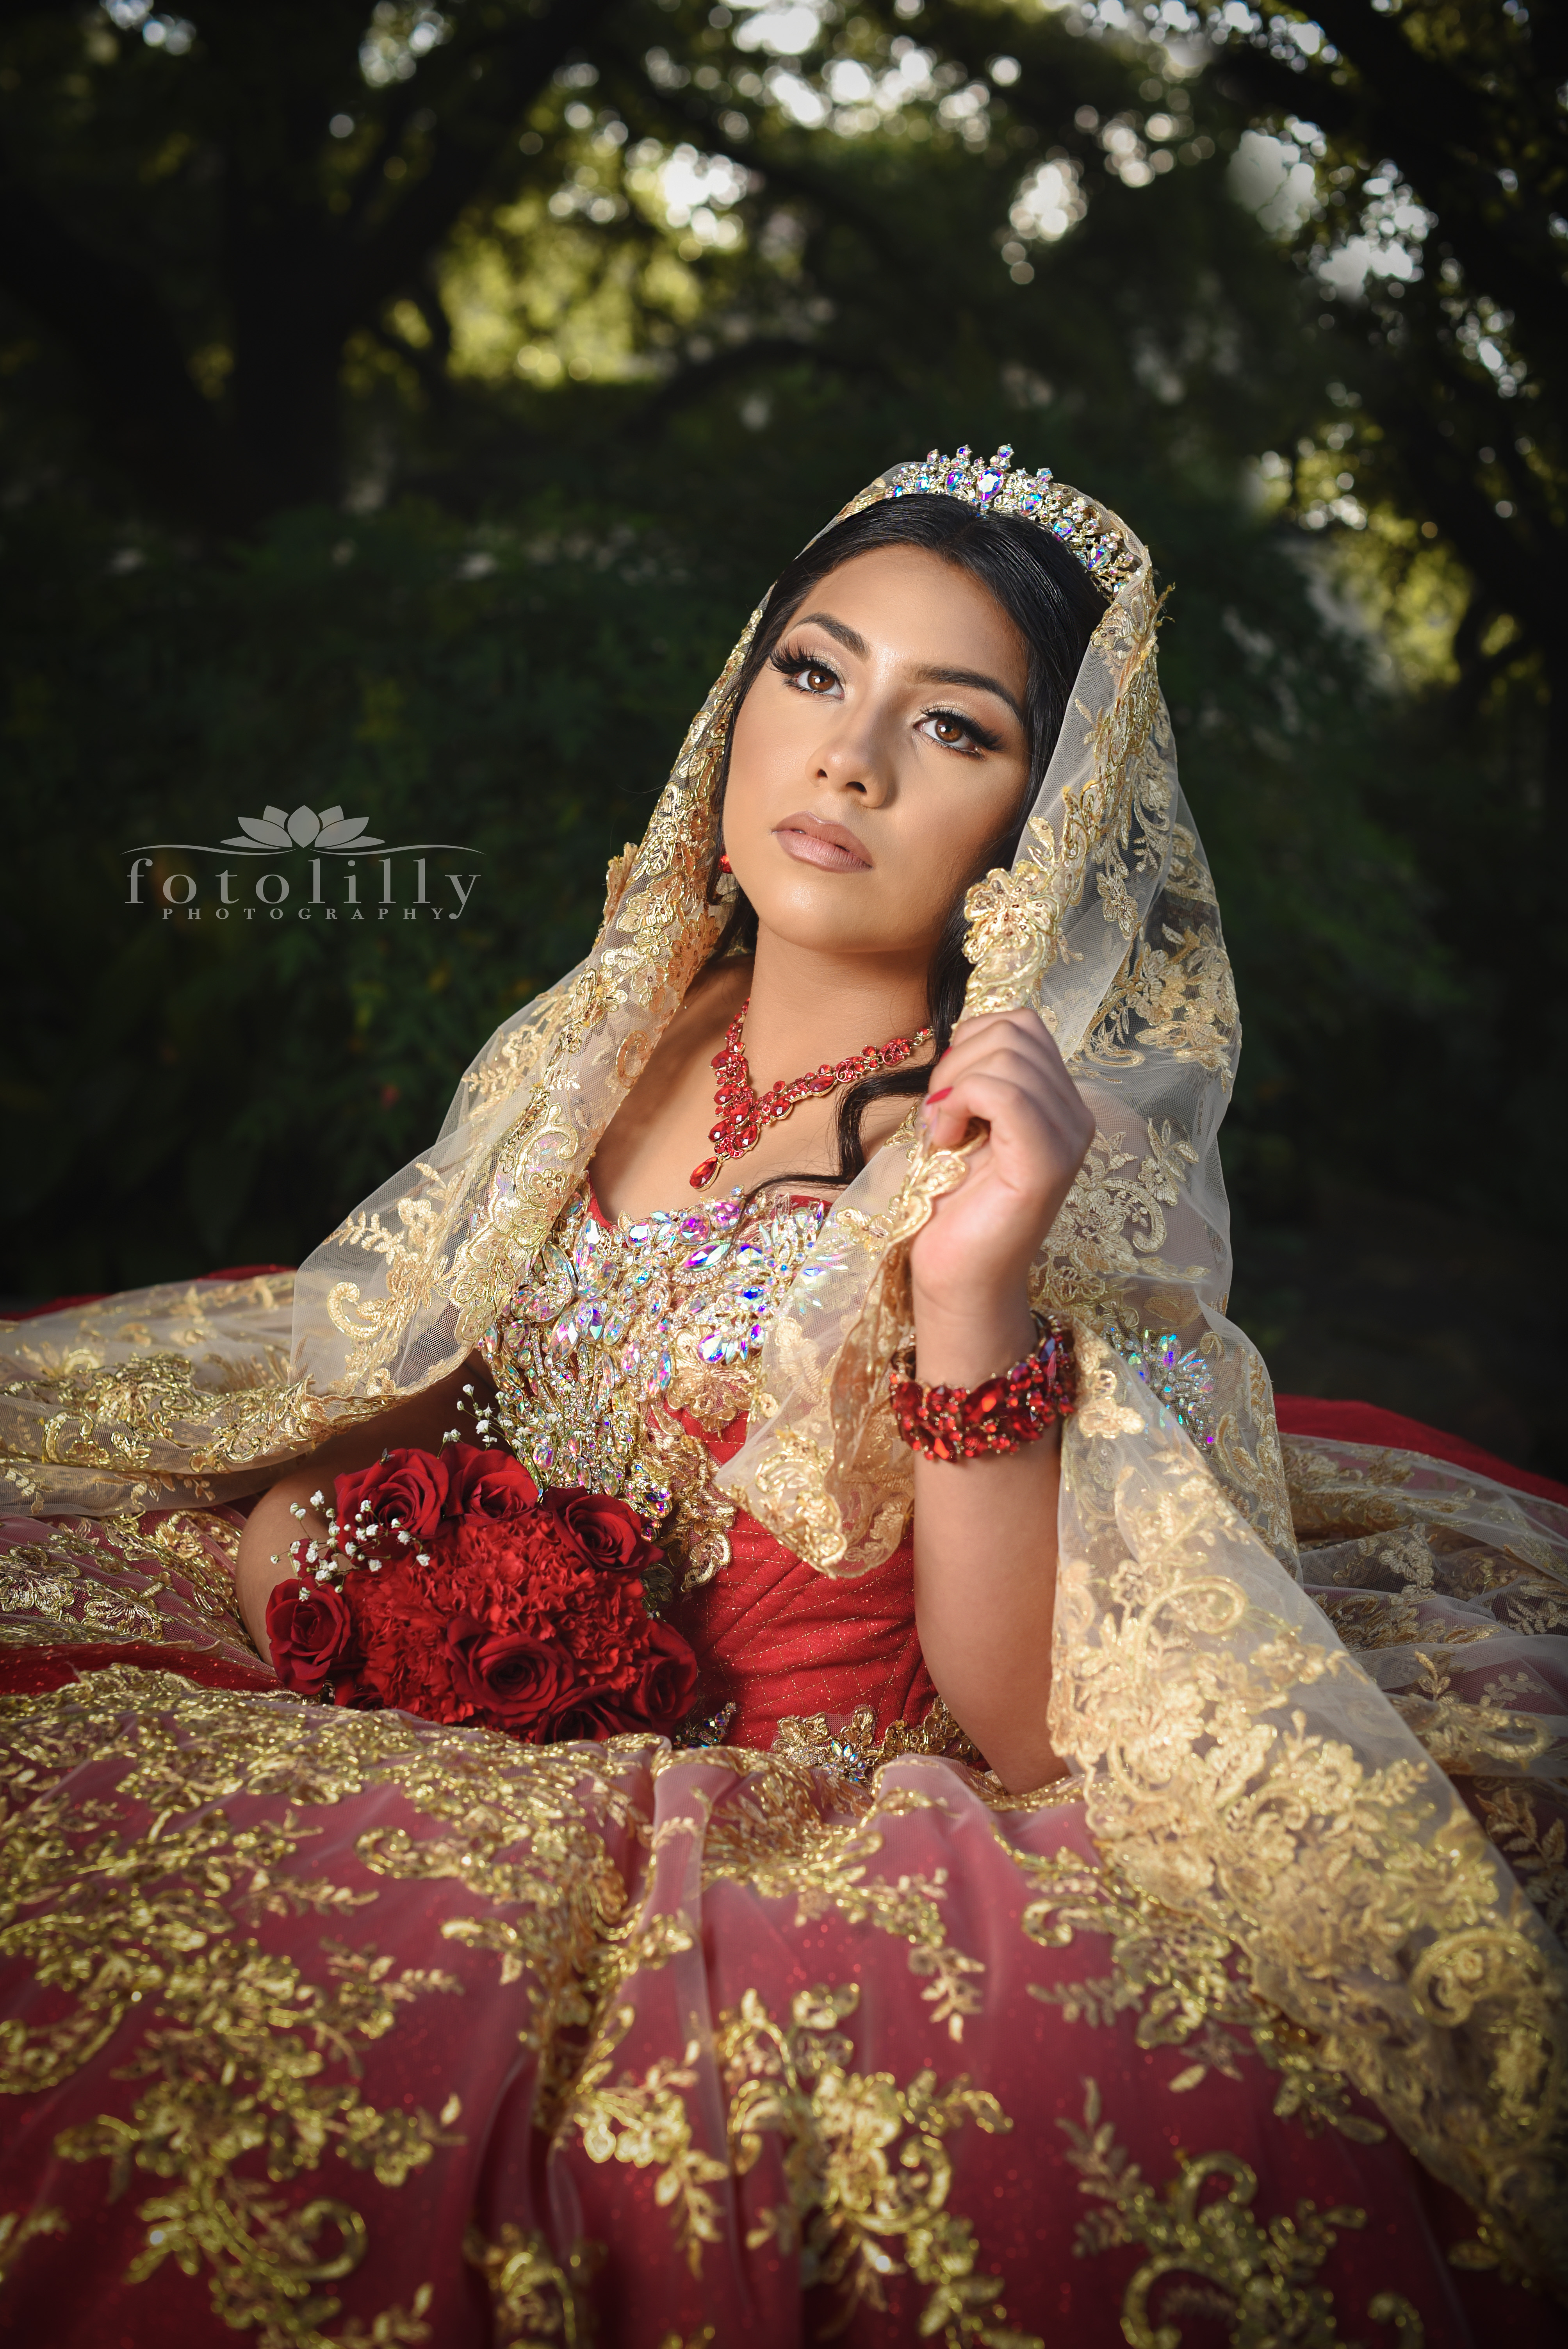
quince, dress, photography, face, hand, wedding dress, flash photography, tree, happy, fashion design, bridal clothing, embellishment, gown, formal wear, People in nature, jewellery, necklace, headpiece, event, grass, long hair, bride, bridal accessory, pattern, trunk, peach, forest, sitting, tradition, fashion accessory, magenta, child, hair accessory, abdomen, fashion model, portrait photography, landscape, photo shoot, veil, woodland, ceremony